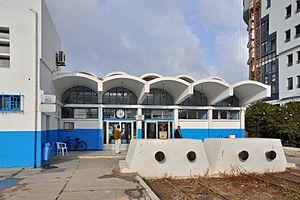
La gare de Nabeul (Tunisie)
Nabeul est une ville du nord-est de la Tunisie, située au sud de la péninsule du cap Bon, à une soixantaine de kilomètres au sud-est de Tunis.